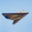
Label: airplane